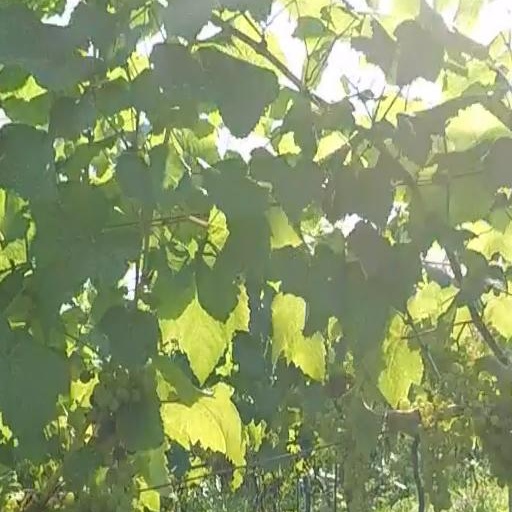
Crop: grape